Manoel's Destinies

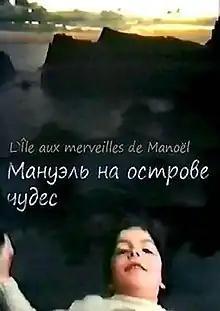
Film poster

Manoel's Destinies (Portuguese: Os Destinos de Manuel) is a 1984/1985 French-Portuguese children's fantasy film directed by Chilean filmmaker Raúl Ruiz. It was shot on 16 mm film, a co-production of Les Films du Passage, Rita Filmes, and RTP, in association with Revcom Télévision.